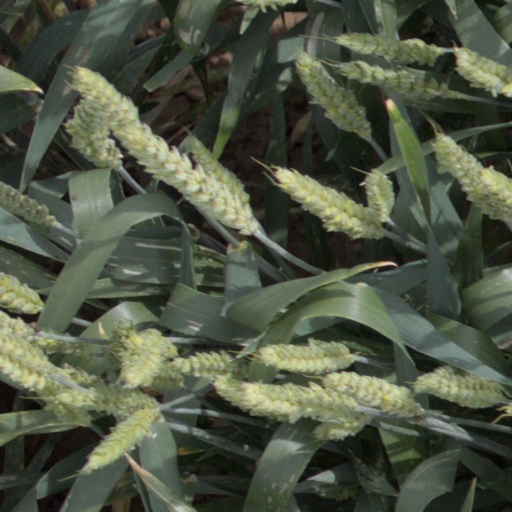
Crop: wheat